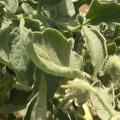
Crop: Tomato
Condition: virosis-d